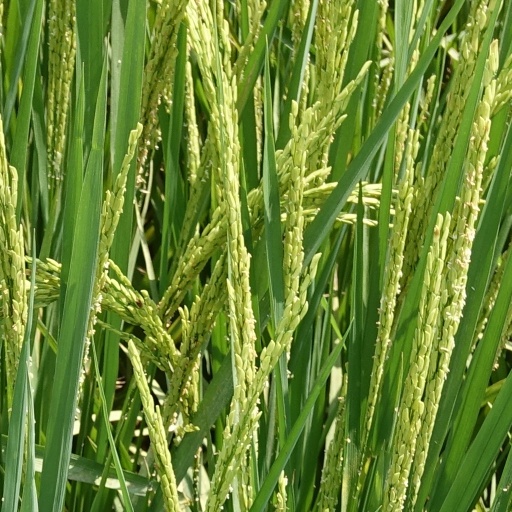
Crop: rice